Ming dynasty

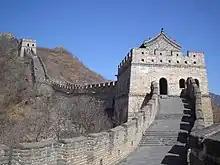
The Great Wall of China: while segments of earlier rammed earth walls were first unified by the Qin and Han dynasties, the vast majority of the brick and stone Great Wall is a product of the Ming.

After the overthrow of the Yuan dynasty in 1368, Manchuria remained under control of the Northern Yuan based in Mongolia. Naghachu, a former Yuan official and a Uriankhai general of the Northern Yuan, won hegemony over the Mongol tribes in Manchuria (the former Yuan province of Liaoyang). He grew strong in the northeast, with forces large enough (numbering hundreds of thousands) to threaten invasion of the newly founded Ming dynasty in order to restore the Mongols to power in China. The Ming decided to defeat him instead of waiting for the Mongols to attack. In 1387 the Ming sent a military campaign to attack Naghachu, which concluded with the surrender of Naghachu and Ming conquest of Manchuria.